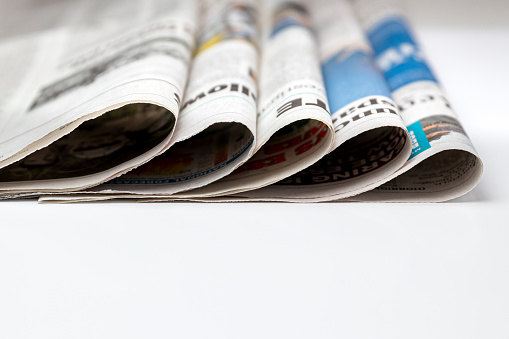
Label: paper